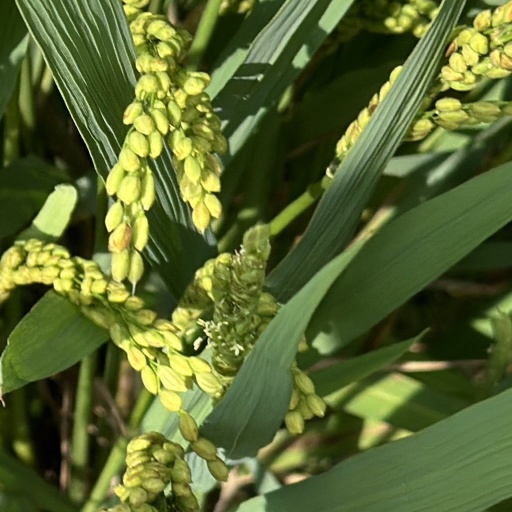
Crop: rice